Man v. Food

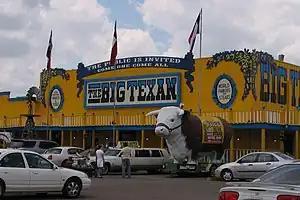
The Big Texan Steak Ranch in Amarillo

The weekly series premiered on December 3, 2008, with back to back new episodes airing for the first two weeks then settling down to a pattern of one new episode followed by one repeat episode. First-run episodes of the series aired in the United States on the Travel Channel on Wednesdays at 10:00 p.m. Eastern time. The first season of "Man v. Food" was initially picked up for 10 episodes and then, after initial ratings success, an additional 8 episodes were ordered. The show travelled to Amarillo, Memphis, Pittsburgh, Columbus, Austin, Chicago, Atlanta, Boston, New York City, New Orleans, Portland, Seattle, Los Angeles, St. Louis, San Jose, Denver, the North Carolina Triangle, and Minneapolis. Over the course of the first season, the final record wound up at 11 wins for "Man" and 7 wins for "Food". Season 1 was released on DVD in the United States on October 6, 2009.